Conner McGlinchey

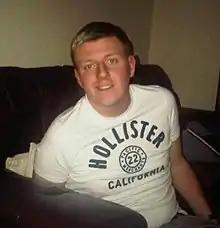

Conner McGlinchey (born 22 May 1993) is a Scottish professional footballer who plays for Beith Juniors in the . He has previously played in the Scottish Premier League for Hamilton Academical.